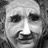
Emotion: sad